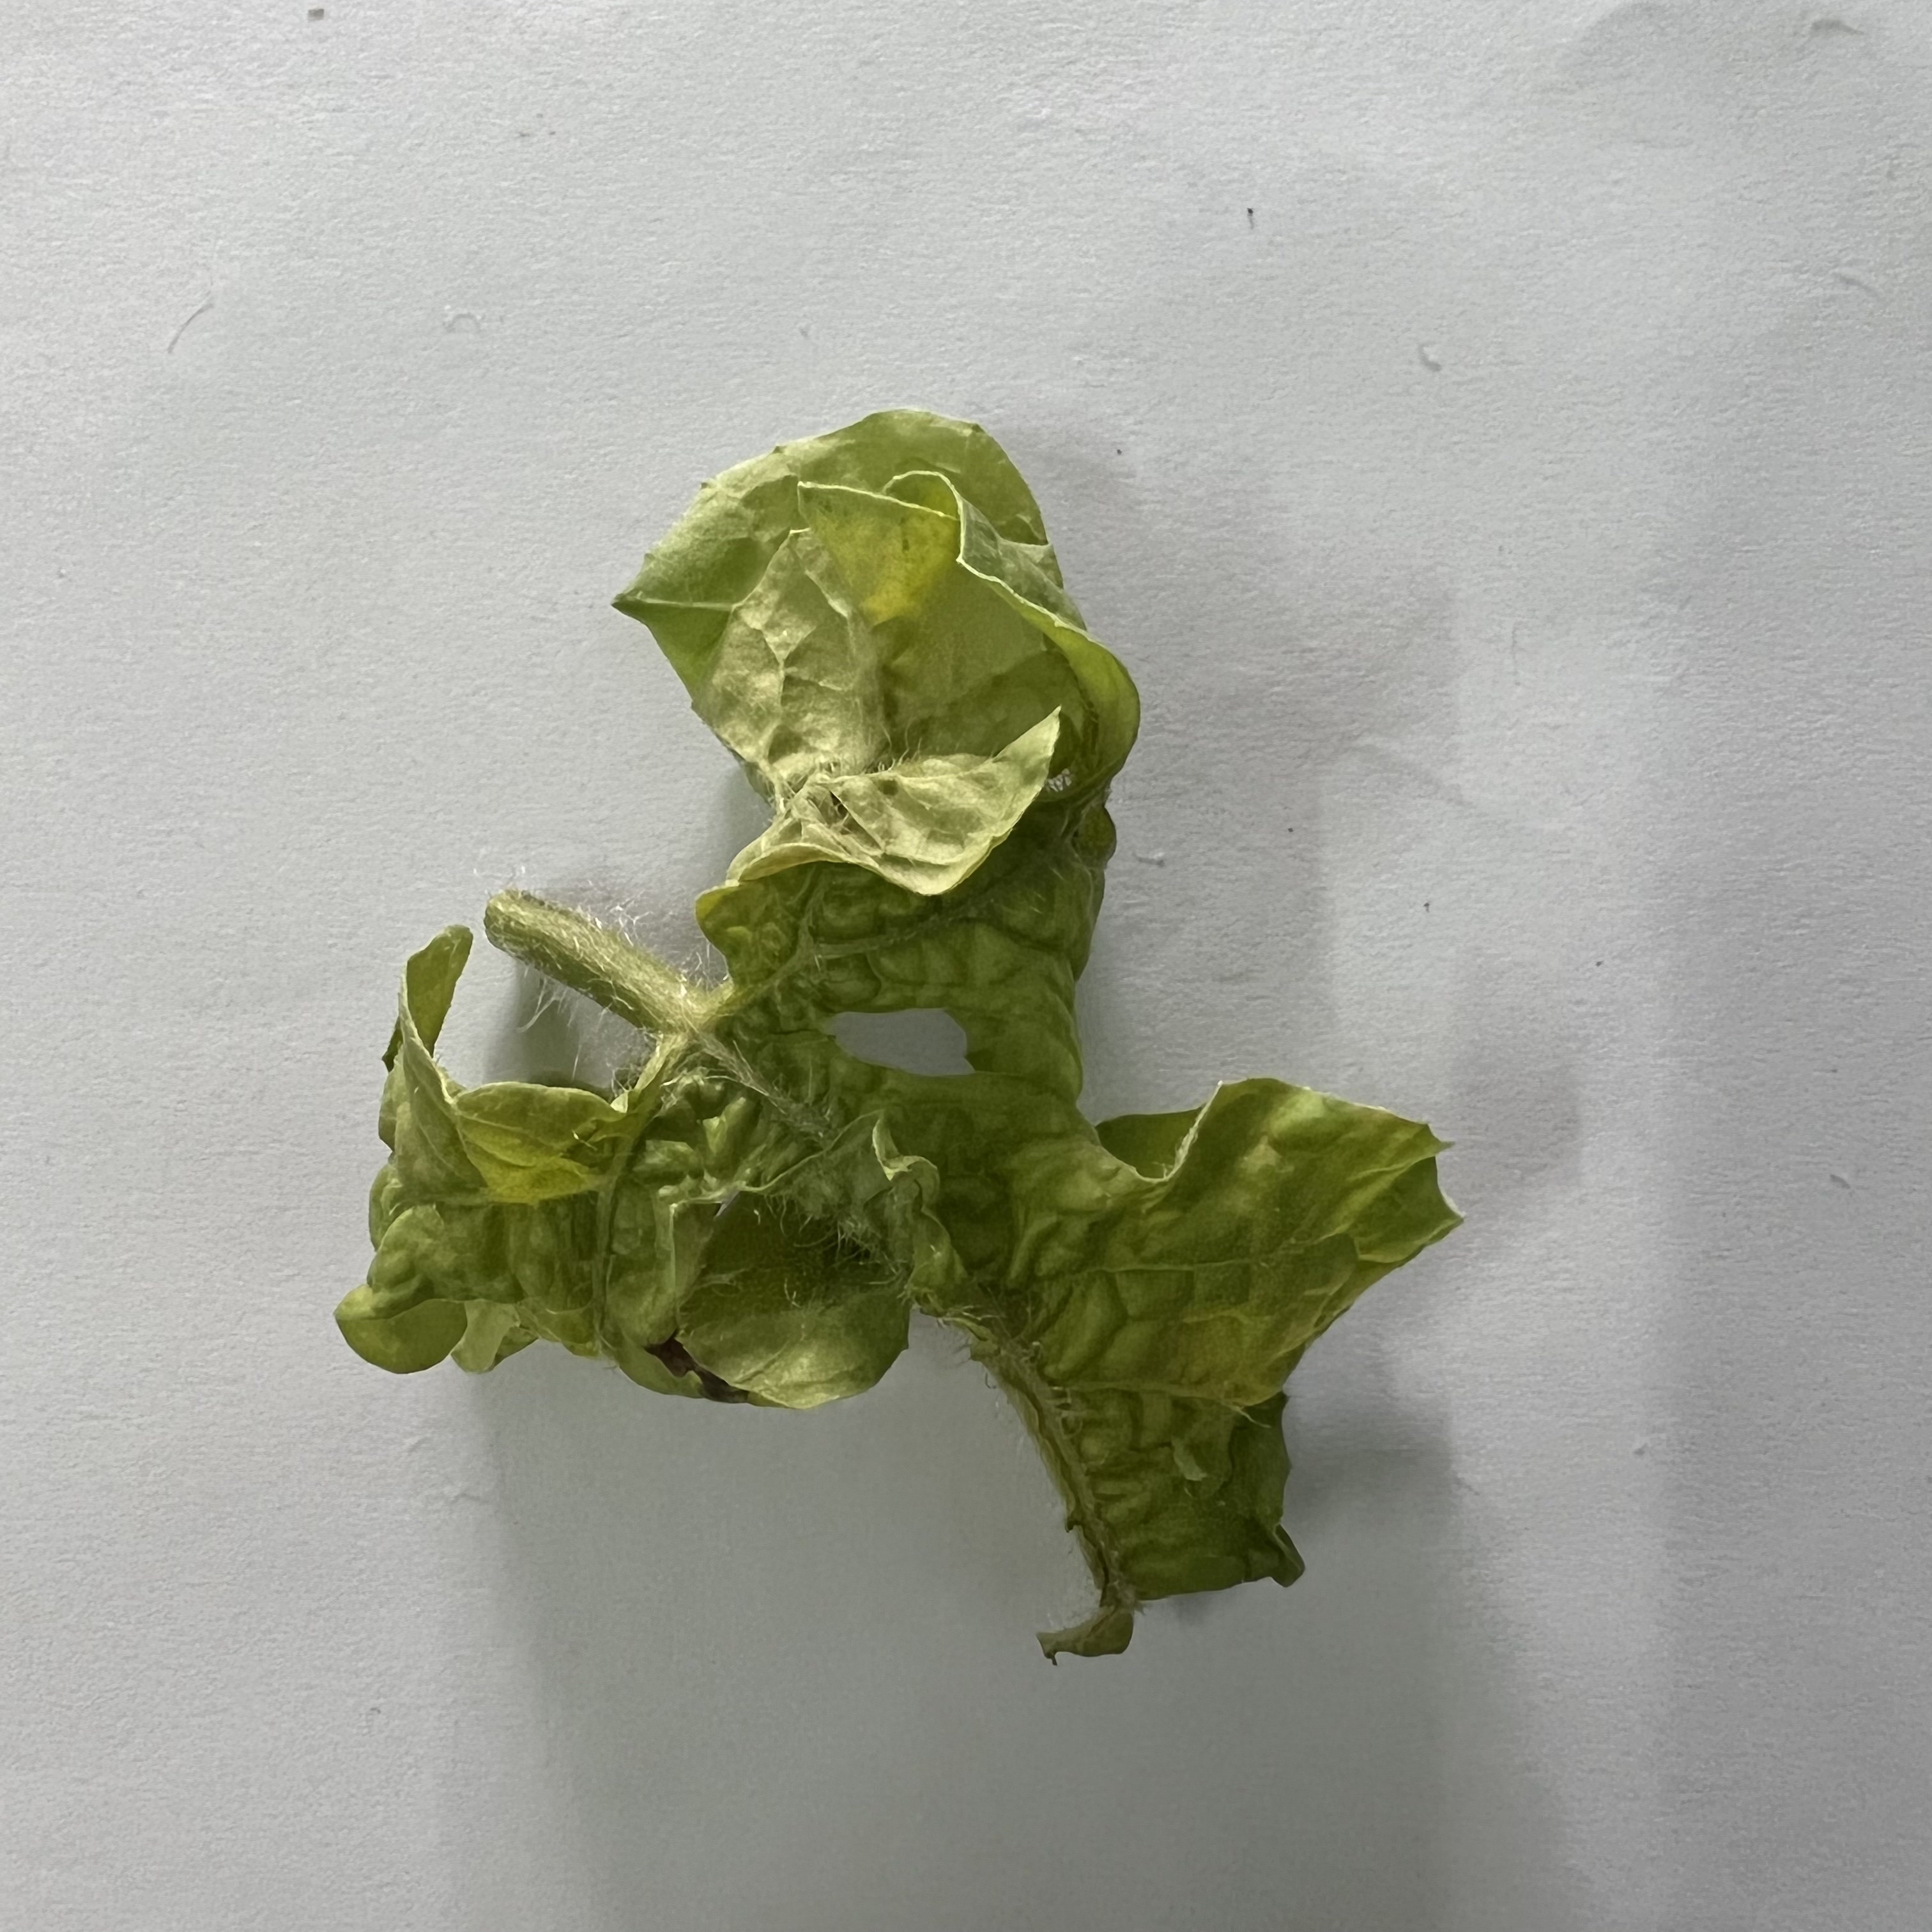
Label: Mosaic_Virus